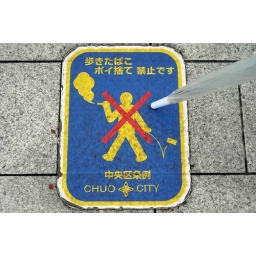
This was shot in Tokyo, near the big fish market. The sign is down on the sidewalk.